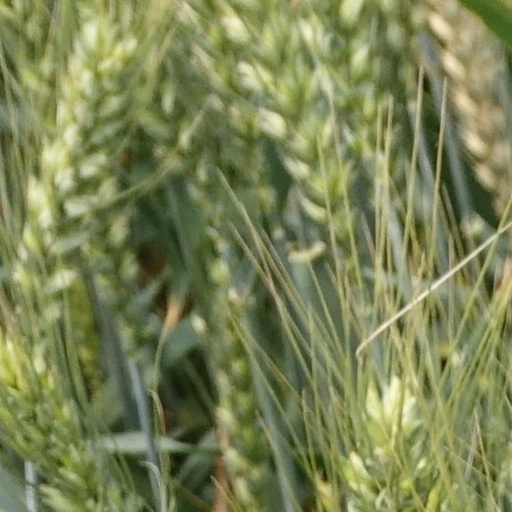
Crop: wheat